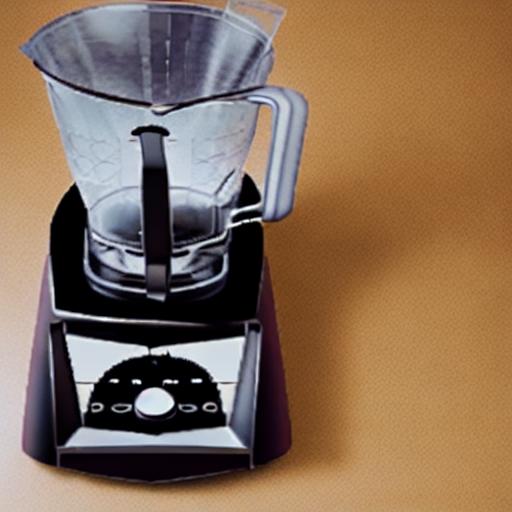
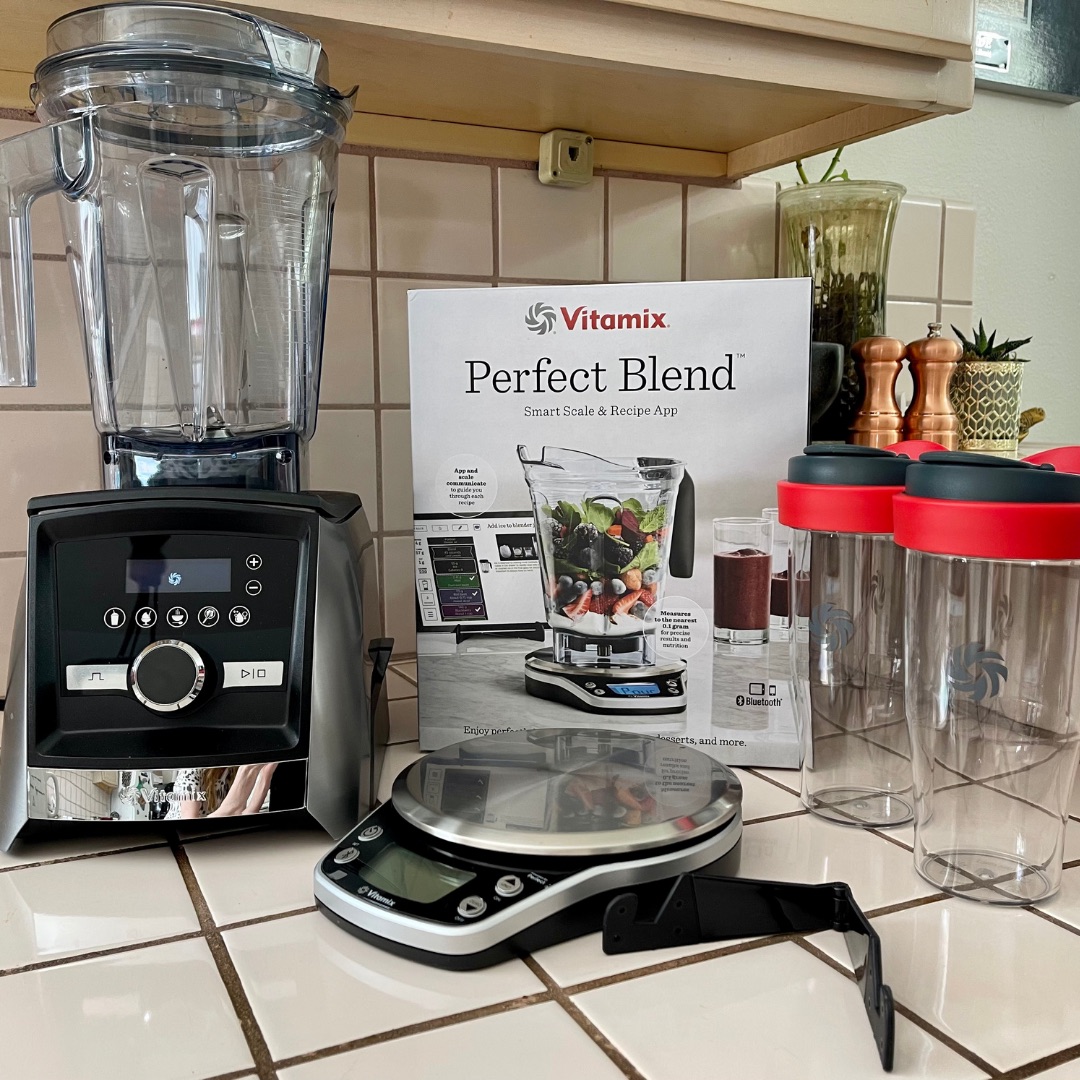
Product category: items_blender
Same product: no